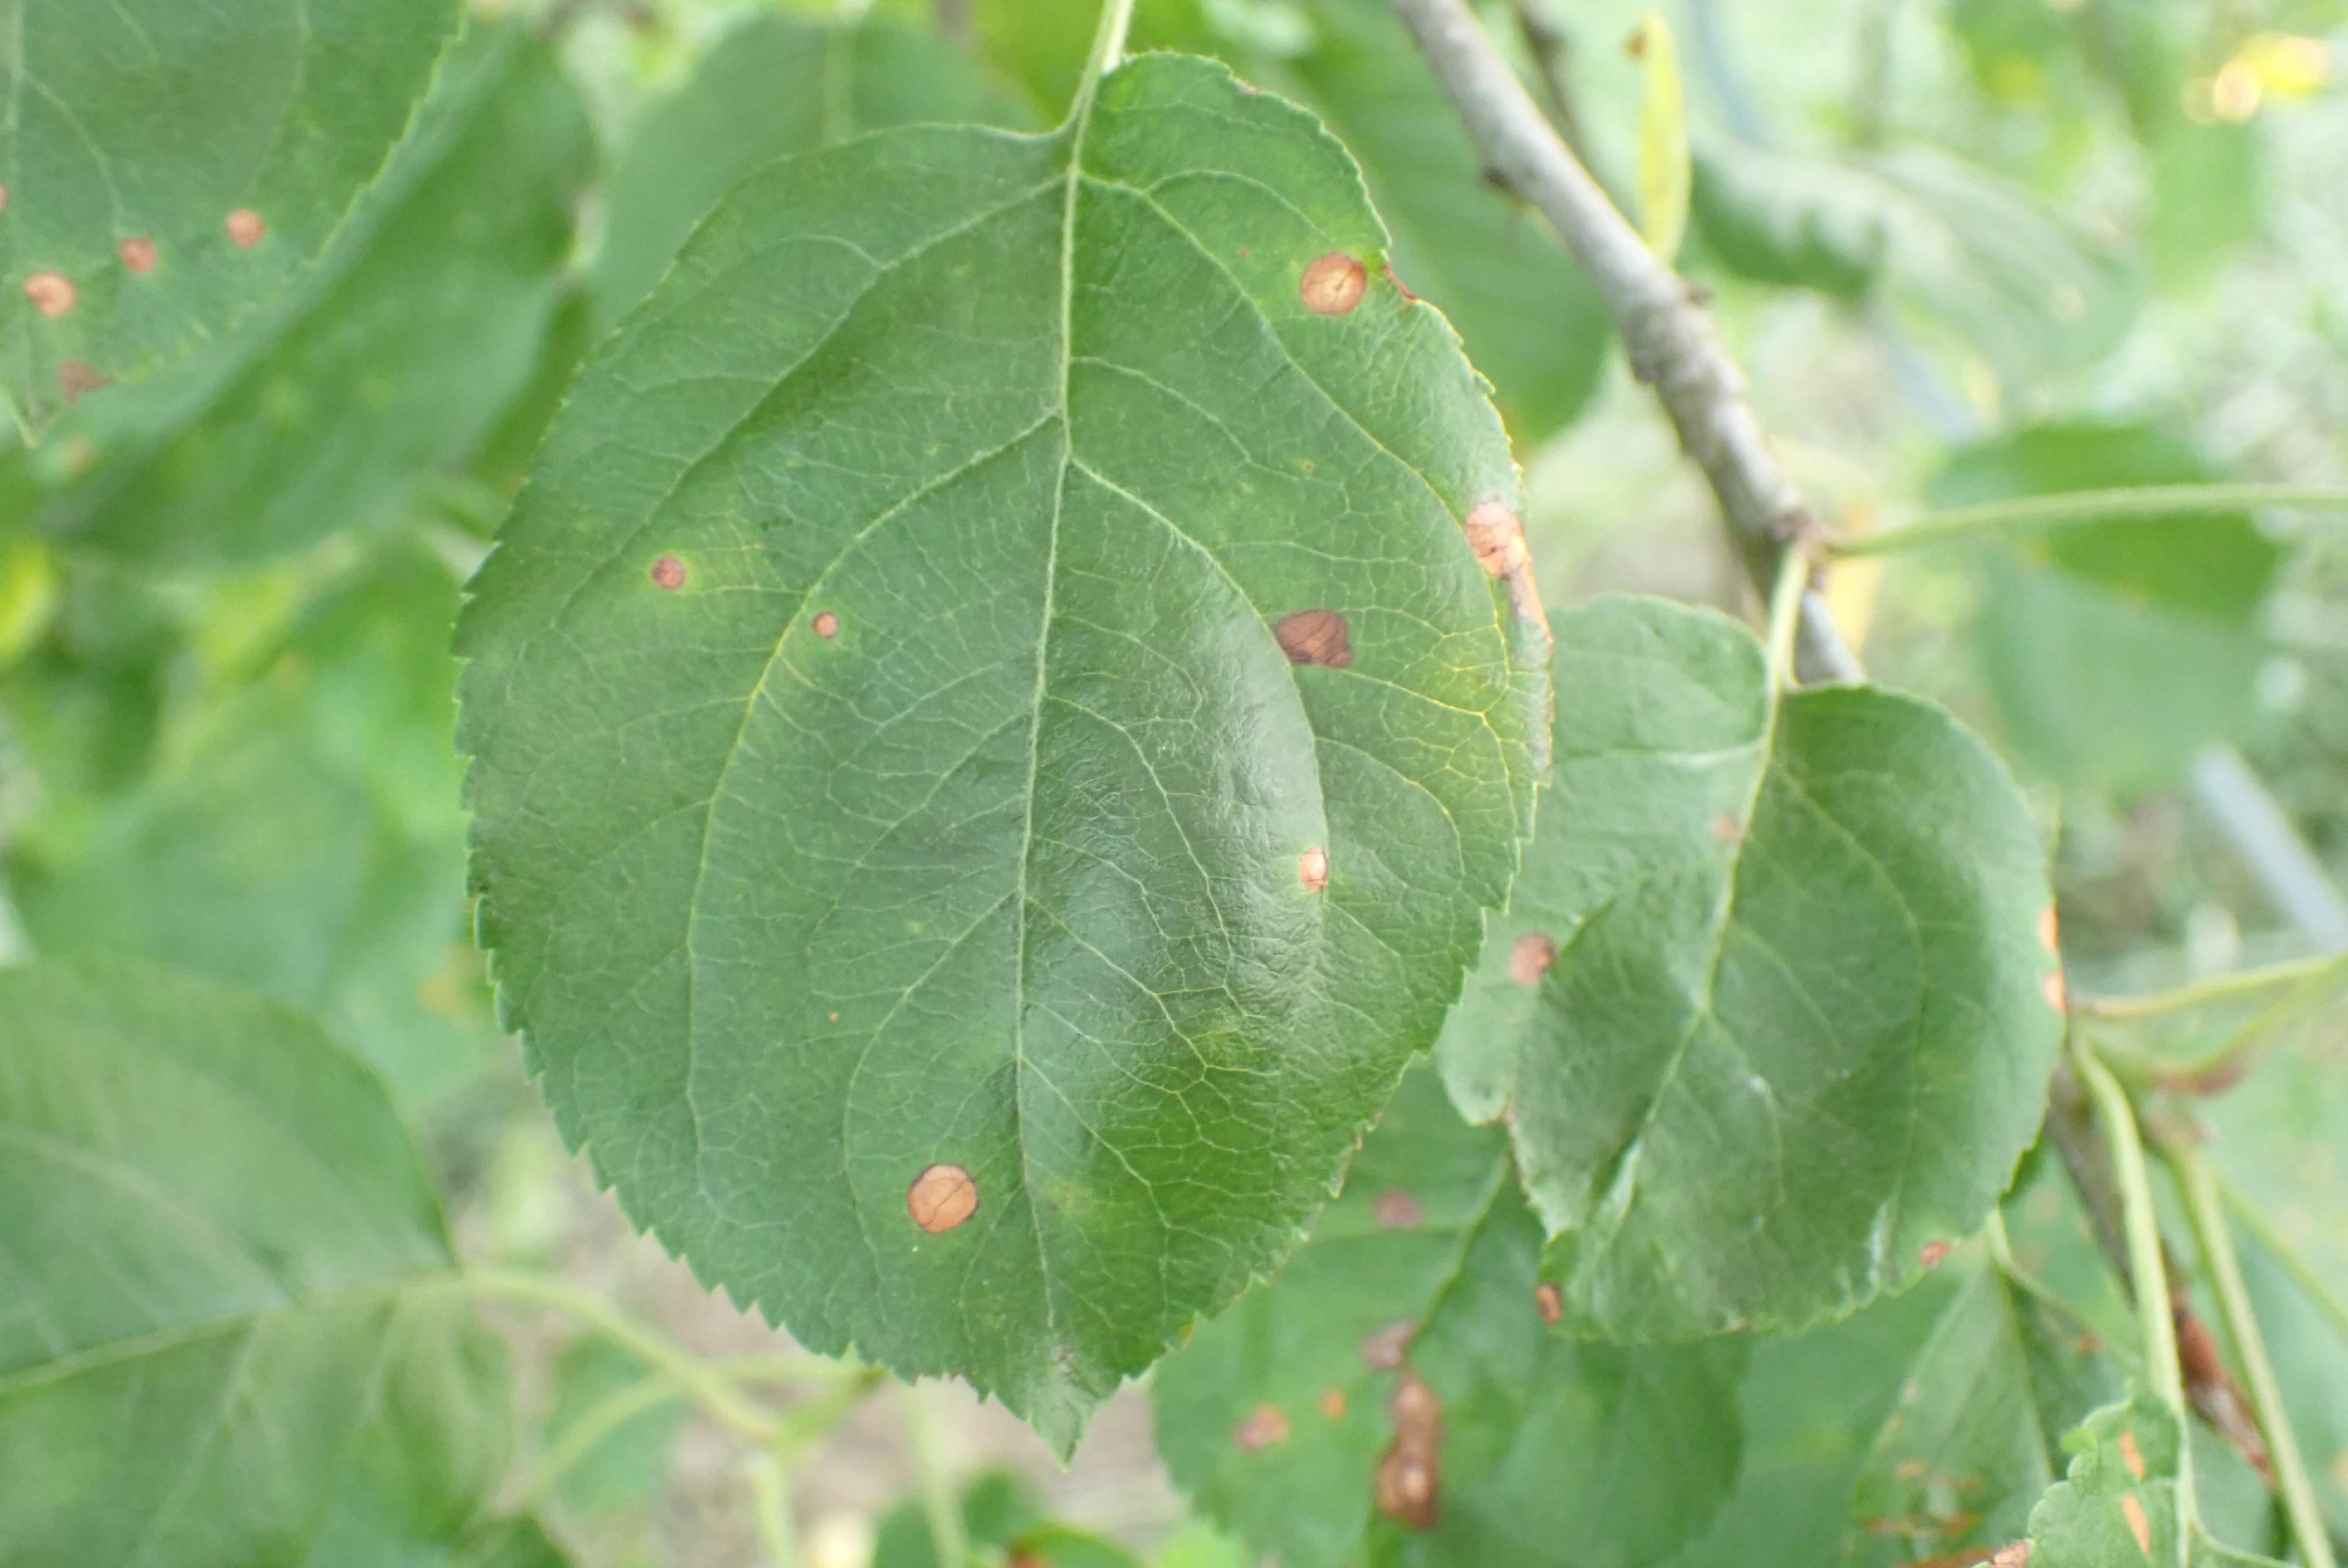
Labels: frog_eye_leaf_spot